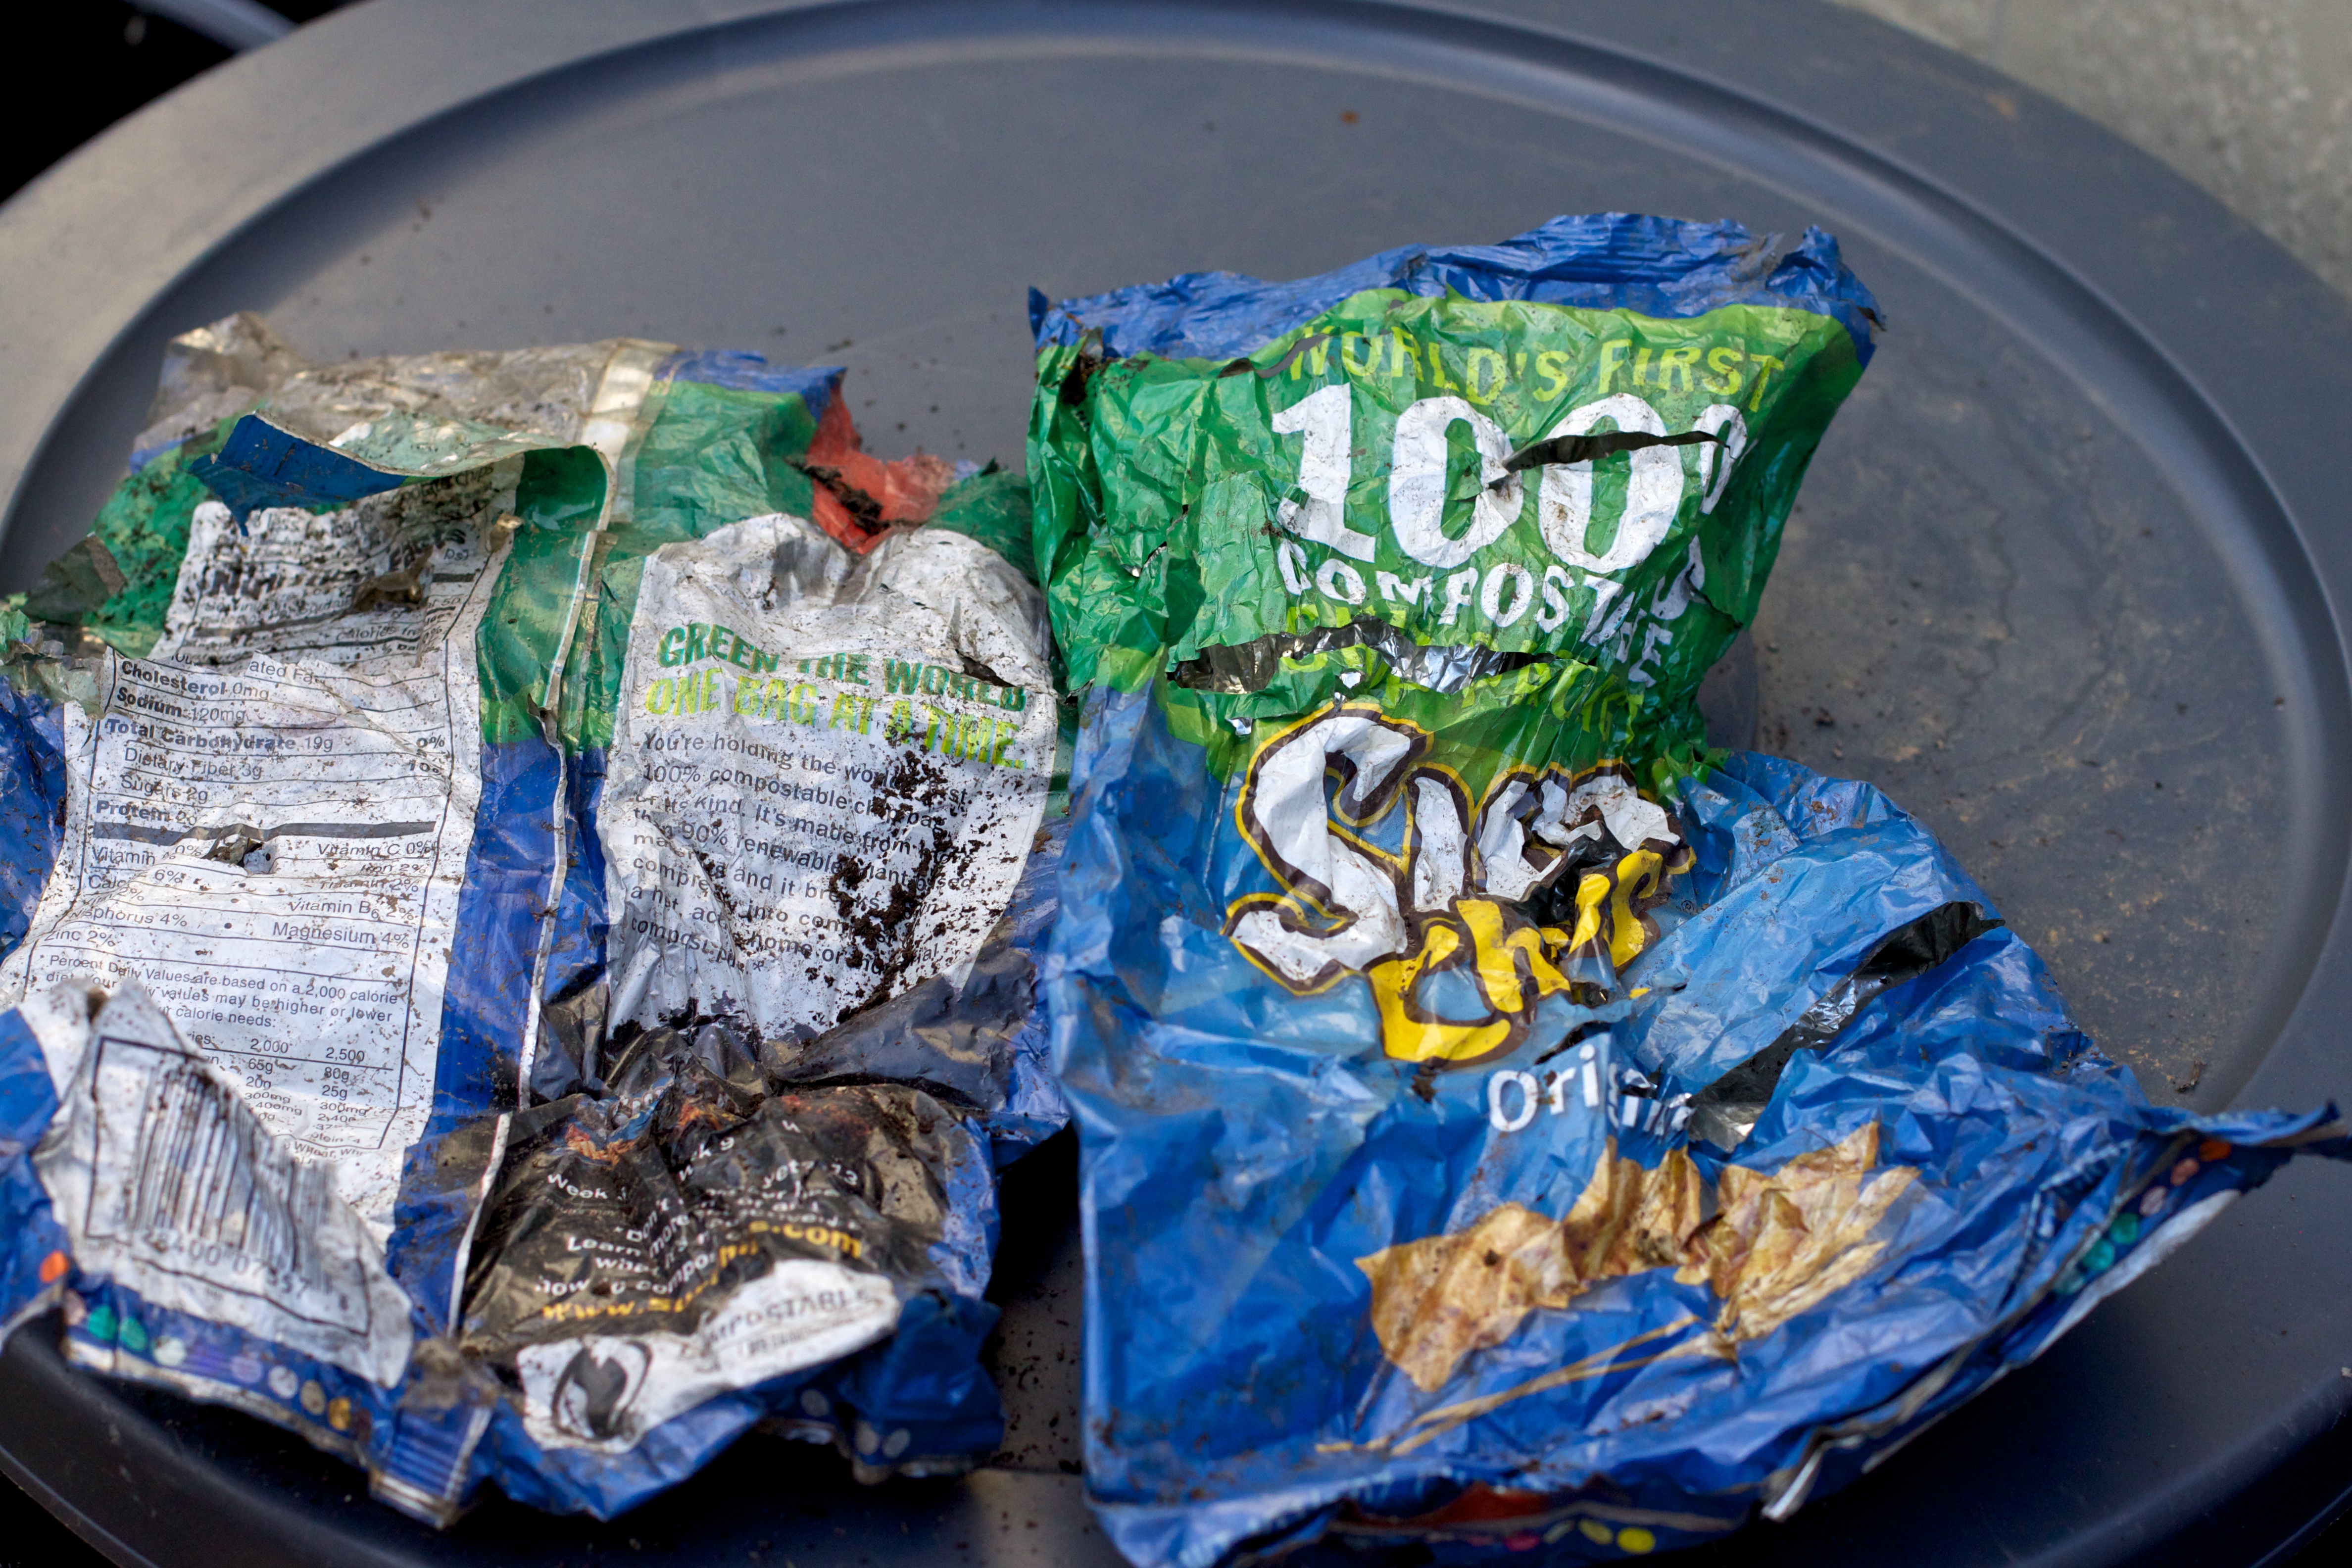
food, waste, compost